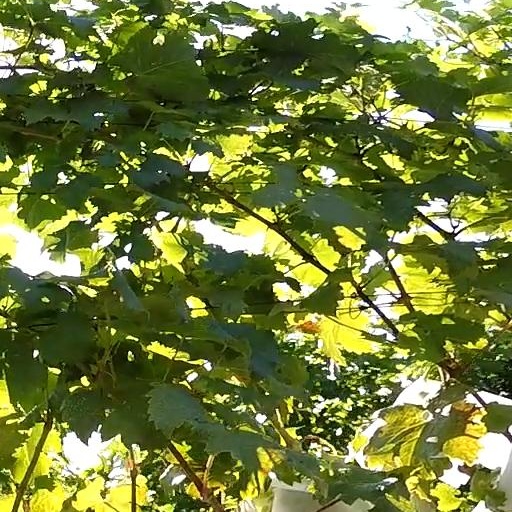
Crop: grape